Sudan, Texas

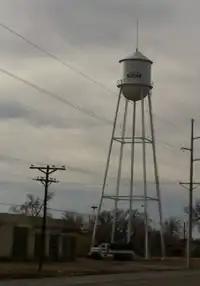
Municipal water tower in Sudan, Texas

As of the 2020 United States census, 940 people, 454 households, and 345 families were residing in the city.